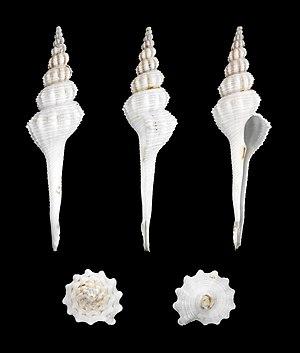
Fusinus est un genre de mollusques gastéropodes de la famille des Fasciolariidae.